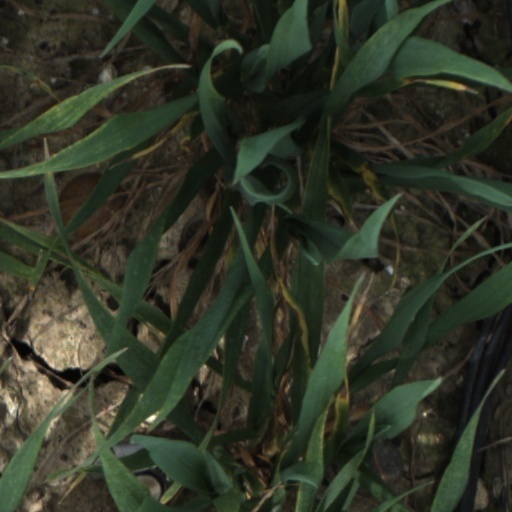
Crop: wheat